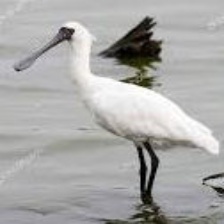
Species: BLACK FACED SPOONBILL
Scientific name: PLATALEA MINOR
ImageNet parent category: spoonbill